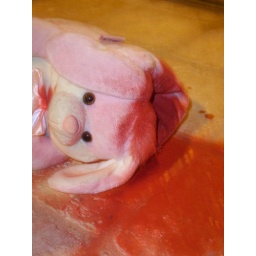
rabbit killed for her golden clock...back to main street in civitanova...only blood and pices of brain!